Antonio Gramsci

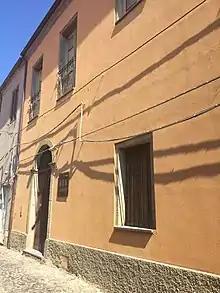
Former Gymnasium Carta-Meloni in Santu Lussurgiu, which Gramsci attended from 1905 to 1907

In 1898, Gramsci's father was convicted of embezzlement and imprisoned, reducing his family to destitution. The young Gramsci had to abandon schooling and work at various casual jobs until his father's release in 1904. As a boy, Gramsci suffered from health problems, particularly a malformation of the spine that stunted his growth, as his adult height was less than 5 feet, and left him seriously hunchbacked. For decades, it was reported that his condition had been due to a childhood accident—specifically, having been dropped by a nanny—but more recently it has been suggested that it was due to Pott disease, a form of tuberculosis that can cause deformity of the spine. Gramsci was also plagued by various internal disorders throughout his life.